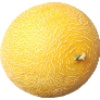
Label: Cantaloupe 1